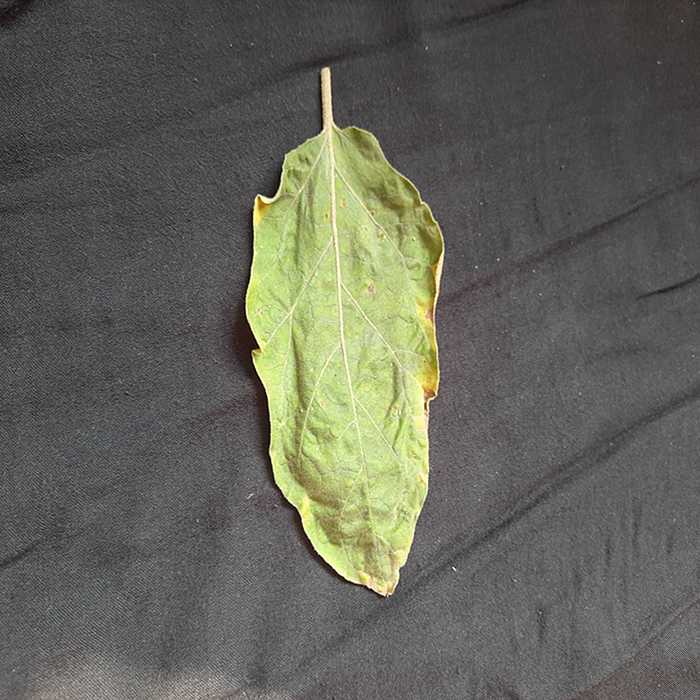
Plant: Eggplant
Label: Eggplant begomovirus